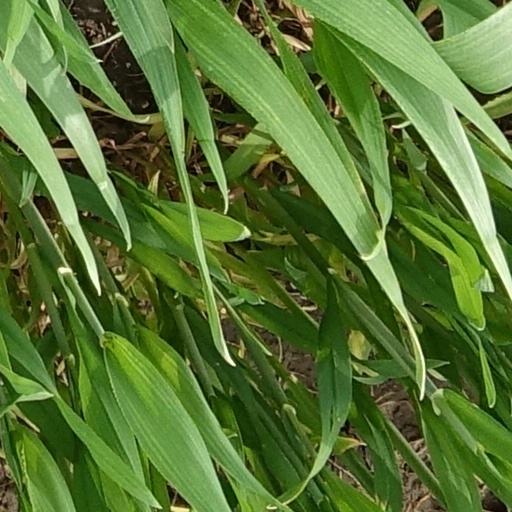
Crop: wheat